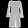
Label: Dress